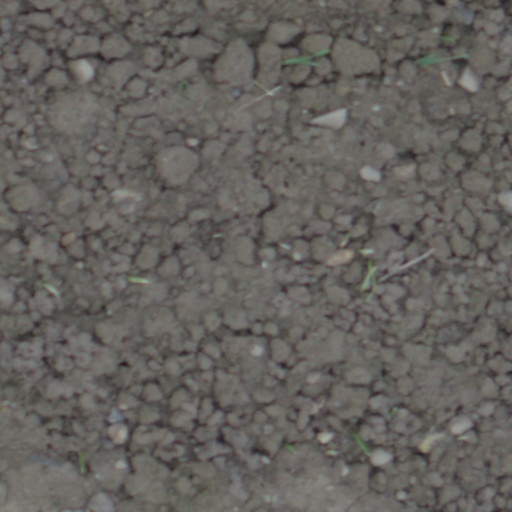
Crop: wheat